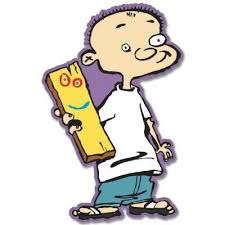
Portrait style: Cartoon Portrait